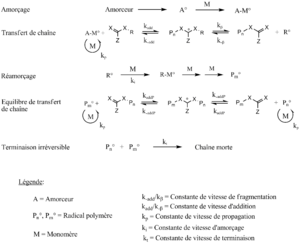
Mécanisme de polymérisation de type RAFT
La polymérisation radicalaire contrôlée par transfert de chaîne réversible par addition-fragmentation est une technique de polymérisation radicalaire contrôlée découverte en 1998 grâce à une collaboration entre la société DuPont et l'équipe du CSIRO dirigée par le Pr. Ezio Rizzardo.